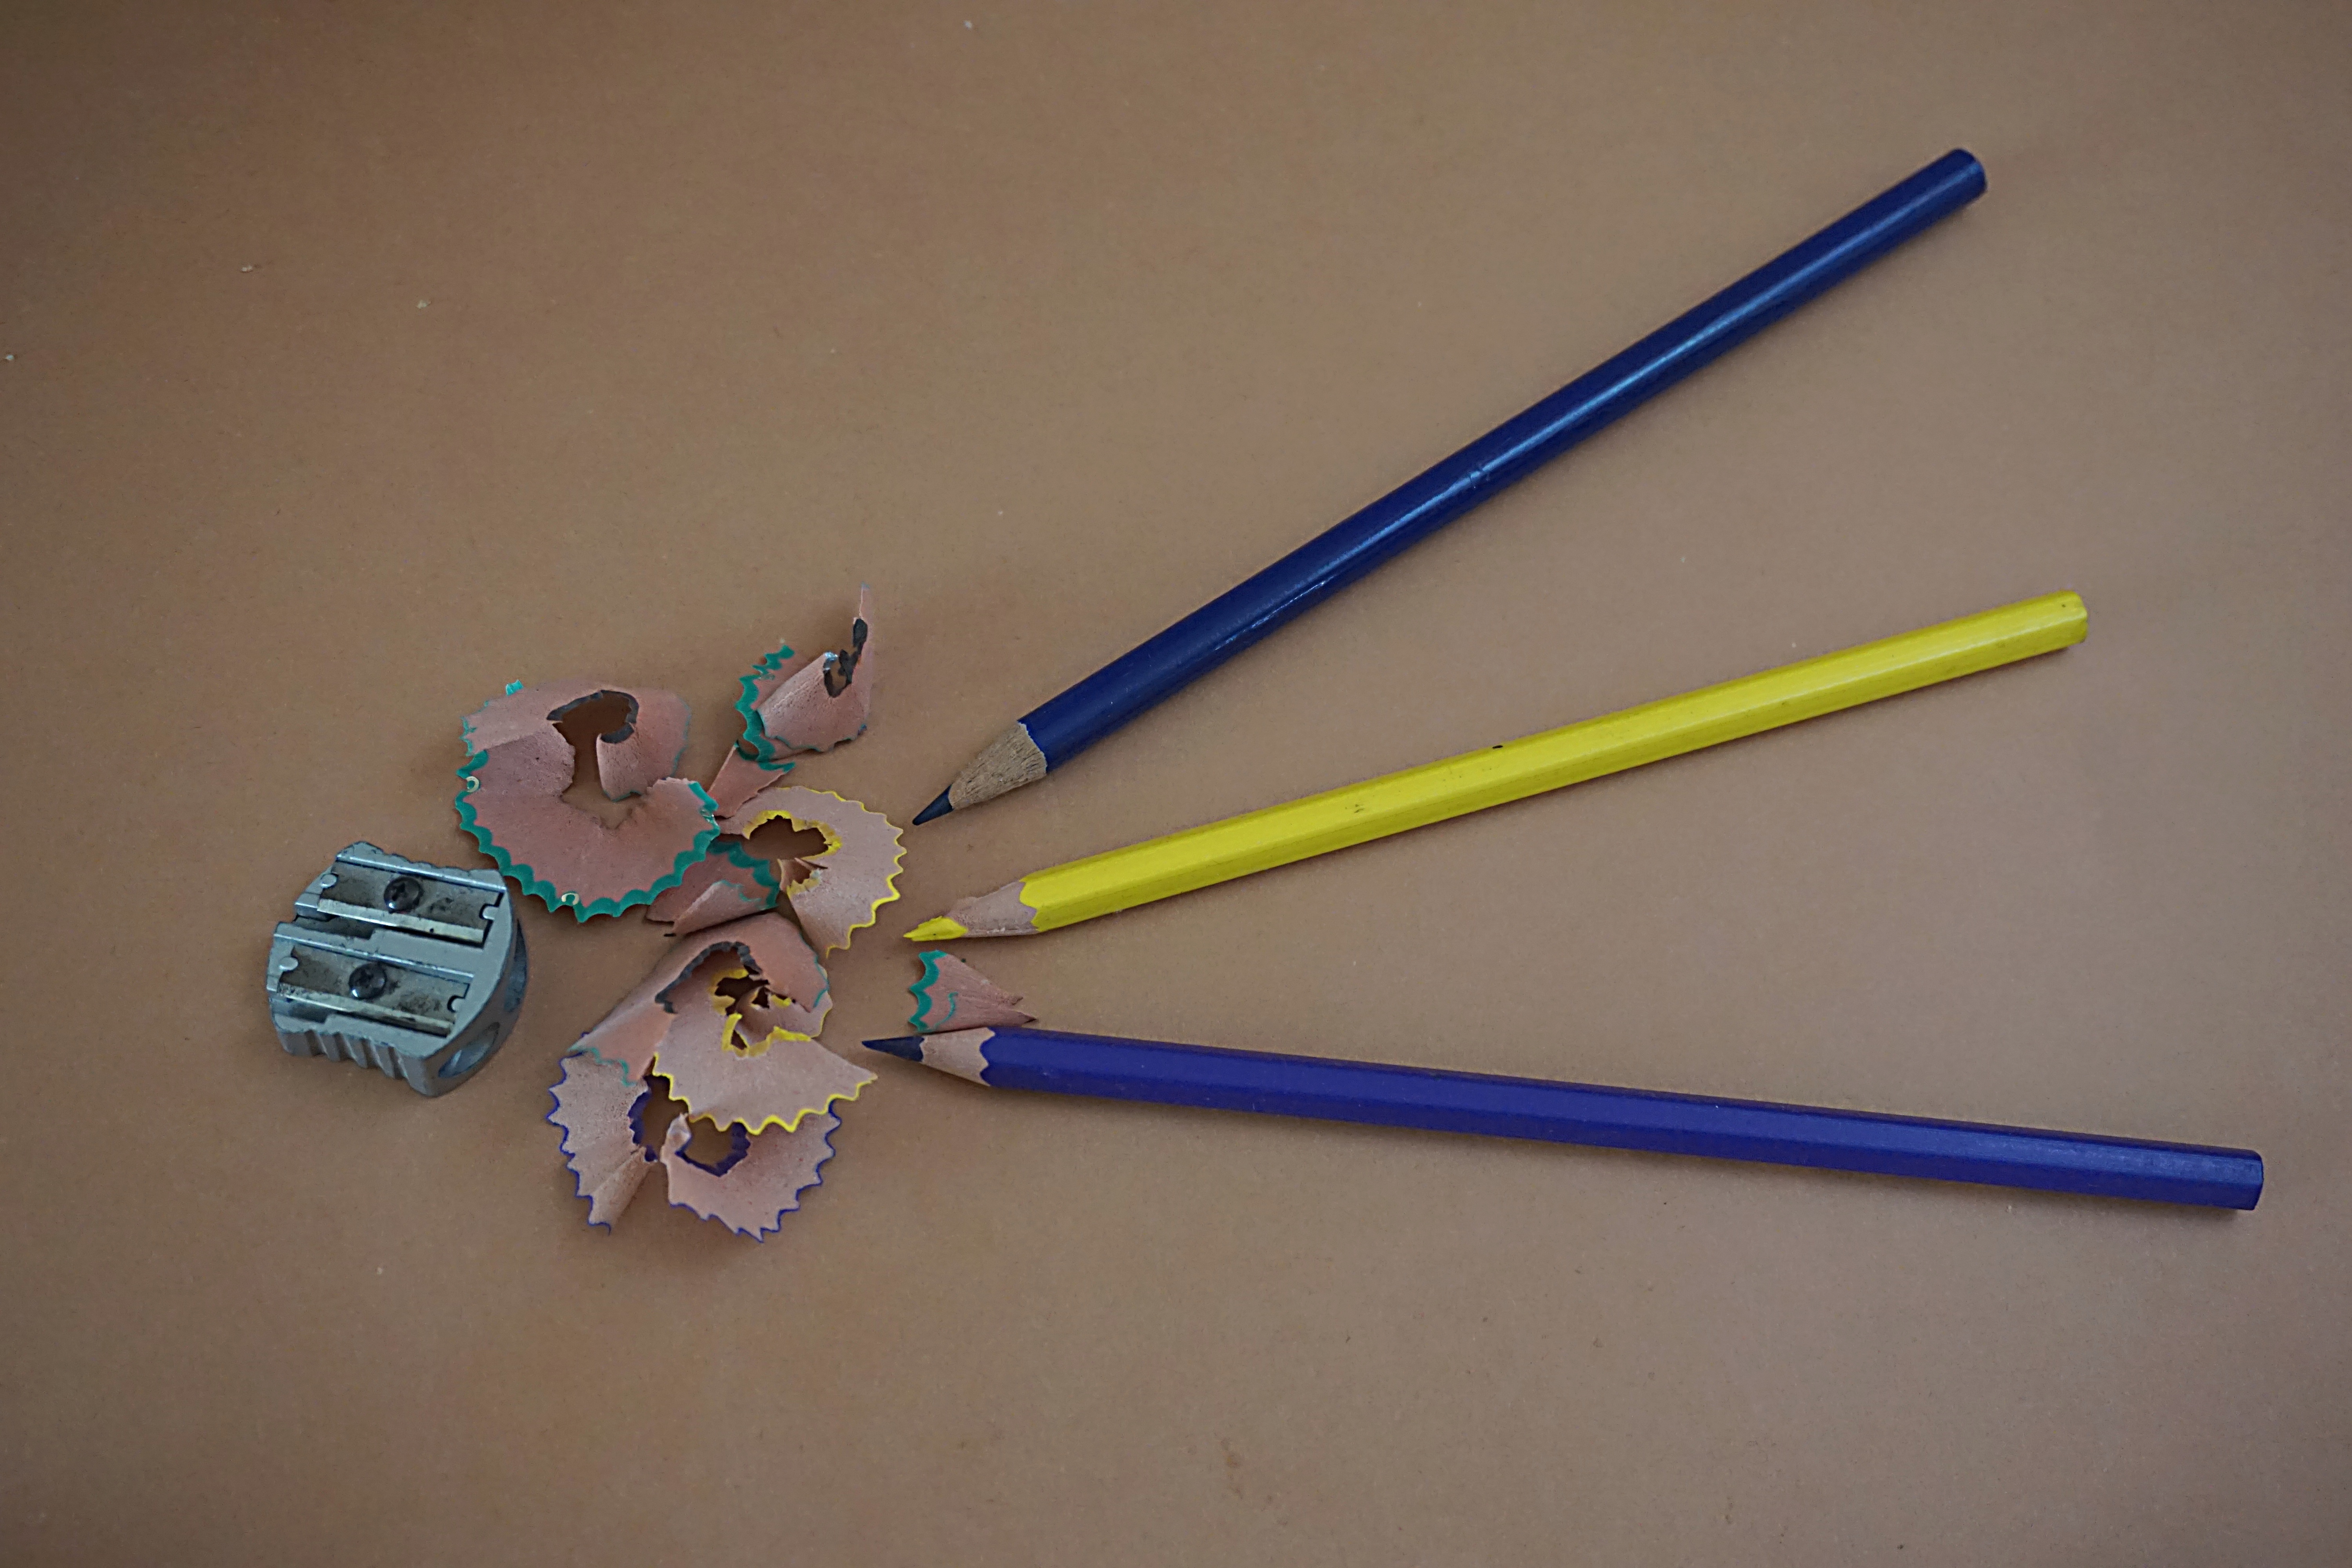
wood, equipment, color, office, toy, product, designer, art, drawing, shavings, pencils, artists, creation, coloured pencils, waist pencil